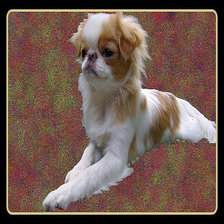
Species: dog
Breed: japanese chin